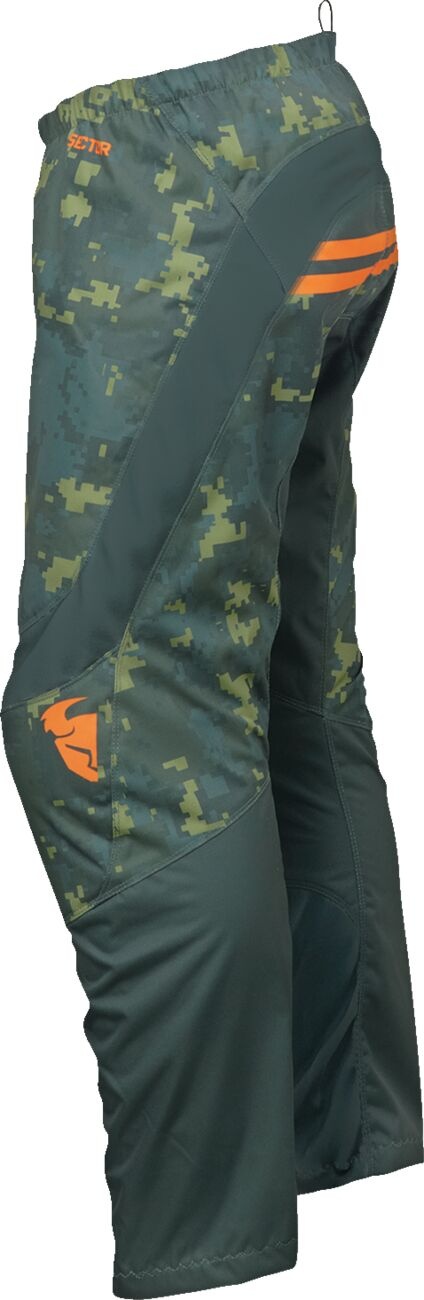
THOR PANT SCTR DIGI GN/CAMO 30
Brand: THOR
THOR PANT SCTR DIGI GN/CAMO 30 erbjuder komfort och rörlighet för motorcykelförare. Förformad för maximal komfort Stretchpaneler för ökad rörlighet Slitstarka material Ratchet-stängning i midjan Texten är automatiskt översatt av AI. Vi reserverar oss för eventuella översättningsfel. Originaltexten på engelska återges nedan. Pre-curved shape for maximum comfort Integrated stretch panels enhance rider mobility Abrasion tolerant materials Durable stitching throughout Ratchet closure at waist Athletic mesh liner
Category: Vehicles & Parts > Vehicle Parts & Accessories > Vehicle Safety & Security > Off-Road & Motor Sports Vehicle Protective Gear > ATV & UTV Boots